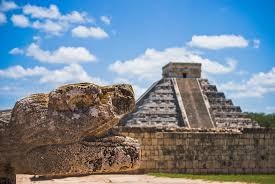
Landmark: Chichen Itza